Vetren/Ciocănești

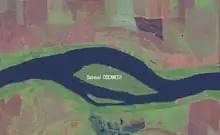

Vetren or Ciocănești (in Romanian) is an island in the Danube, just north of the UNESCO World Heritage Site Srebarna Nature Reserve in Silistra Province of Bulgaria and four miles south of Ciocănești, Călărași County, Romania. It is the subject of a territorial dispute between Bulgaria and Romania.